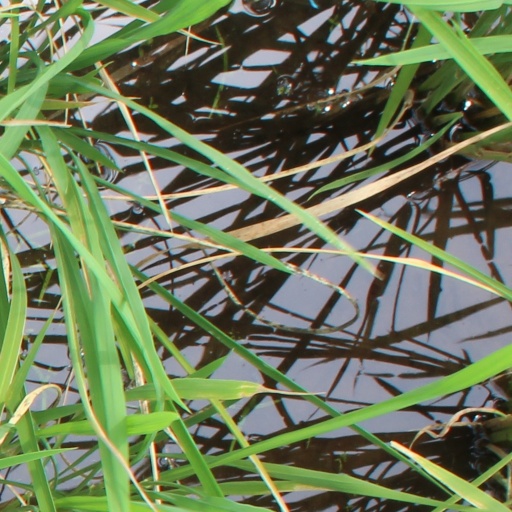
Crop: rice